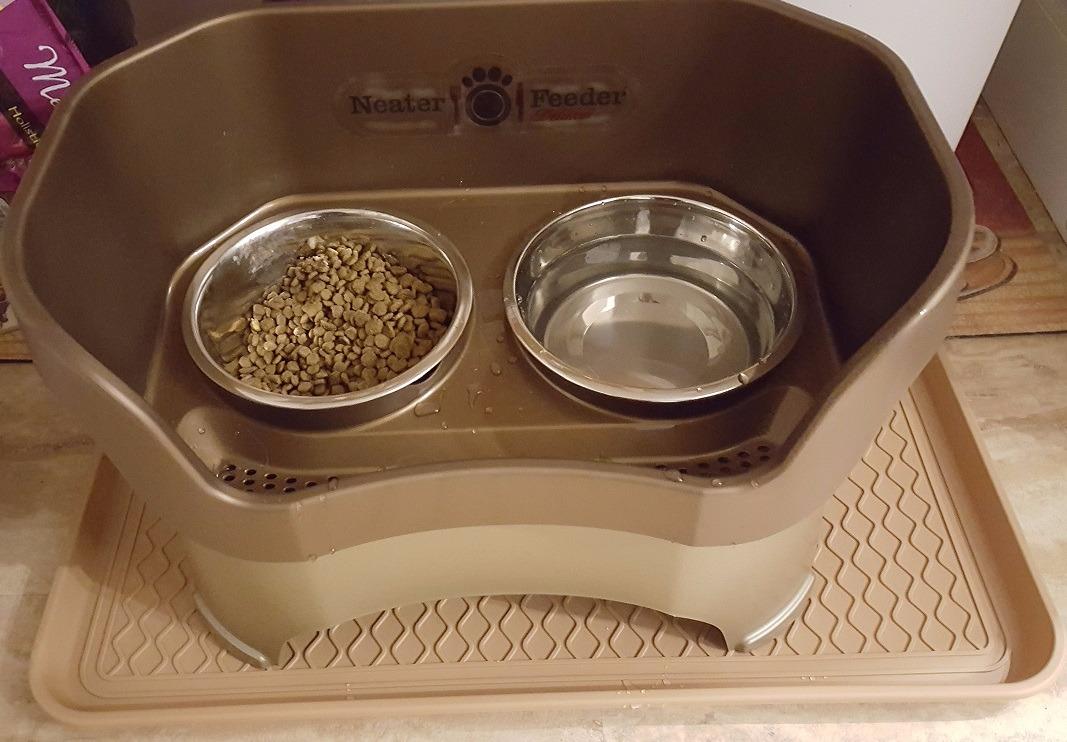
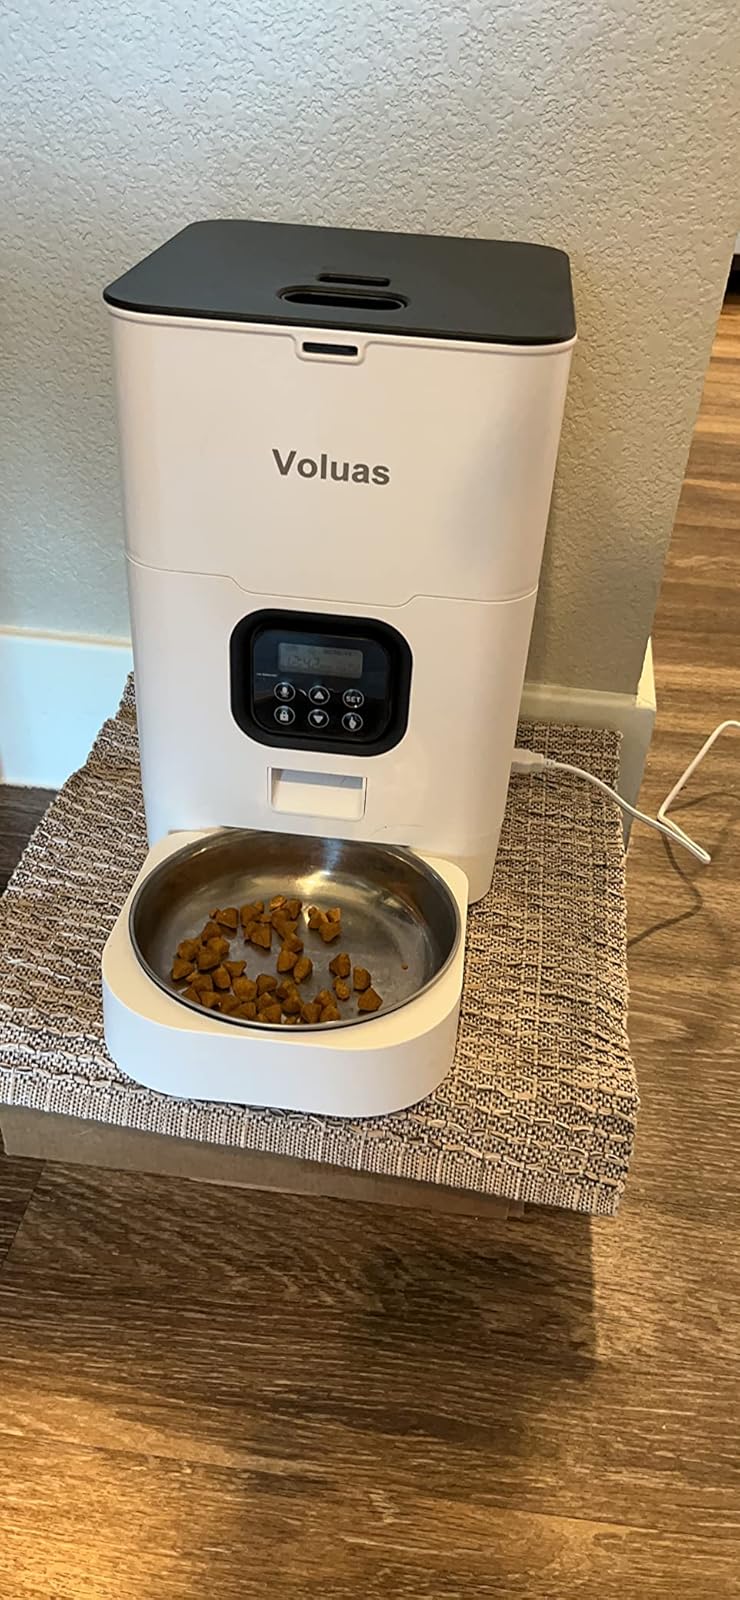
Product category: items_feeder
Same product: no